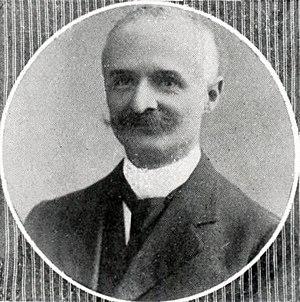
Marius Berliet en 1911.
Marius Berliet est le fondateur de la société des Automobiles Marius Berliet, constructeur automobile de voitures et camions jusqu'en 1939 et exclusivement de véhicules industriels à partir de cette date.